IBM AS/400

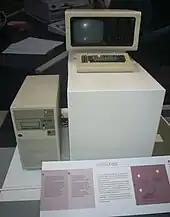
IBM AS/400 9404-B10 with a 5281 terminal

In the early 1980s, IBM management became concerned that IBM's large number of incompatible midrange computer systems was hurting the company's competitiveness, particularly against Digital Equipment Corporation's VAX. In 1982, a project named "Fort Knox" commenced, which was intended to consolidate the System/36, the System/38, the IBM 8100, the Series/1 and the IBM 4300 series into a single product line based around an IBM 801-based processor codenamed "Iliad", while retaining backwards compatibility with all the systems it was intended to replace. A new operating system would be created for Fort Knox, but the operating systems of each platform which Fort Knox was intended to replace would also be ported to the Iliad processor to allow customers to migrate their software to the new platform.